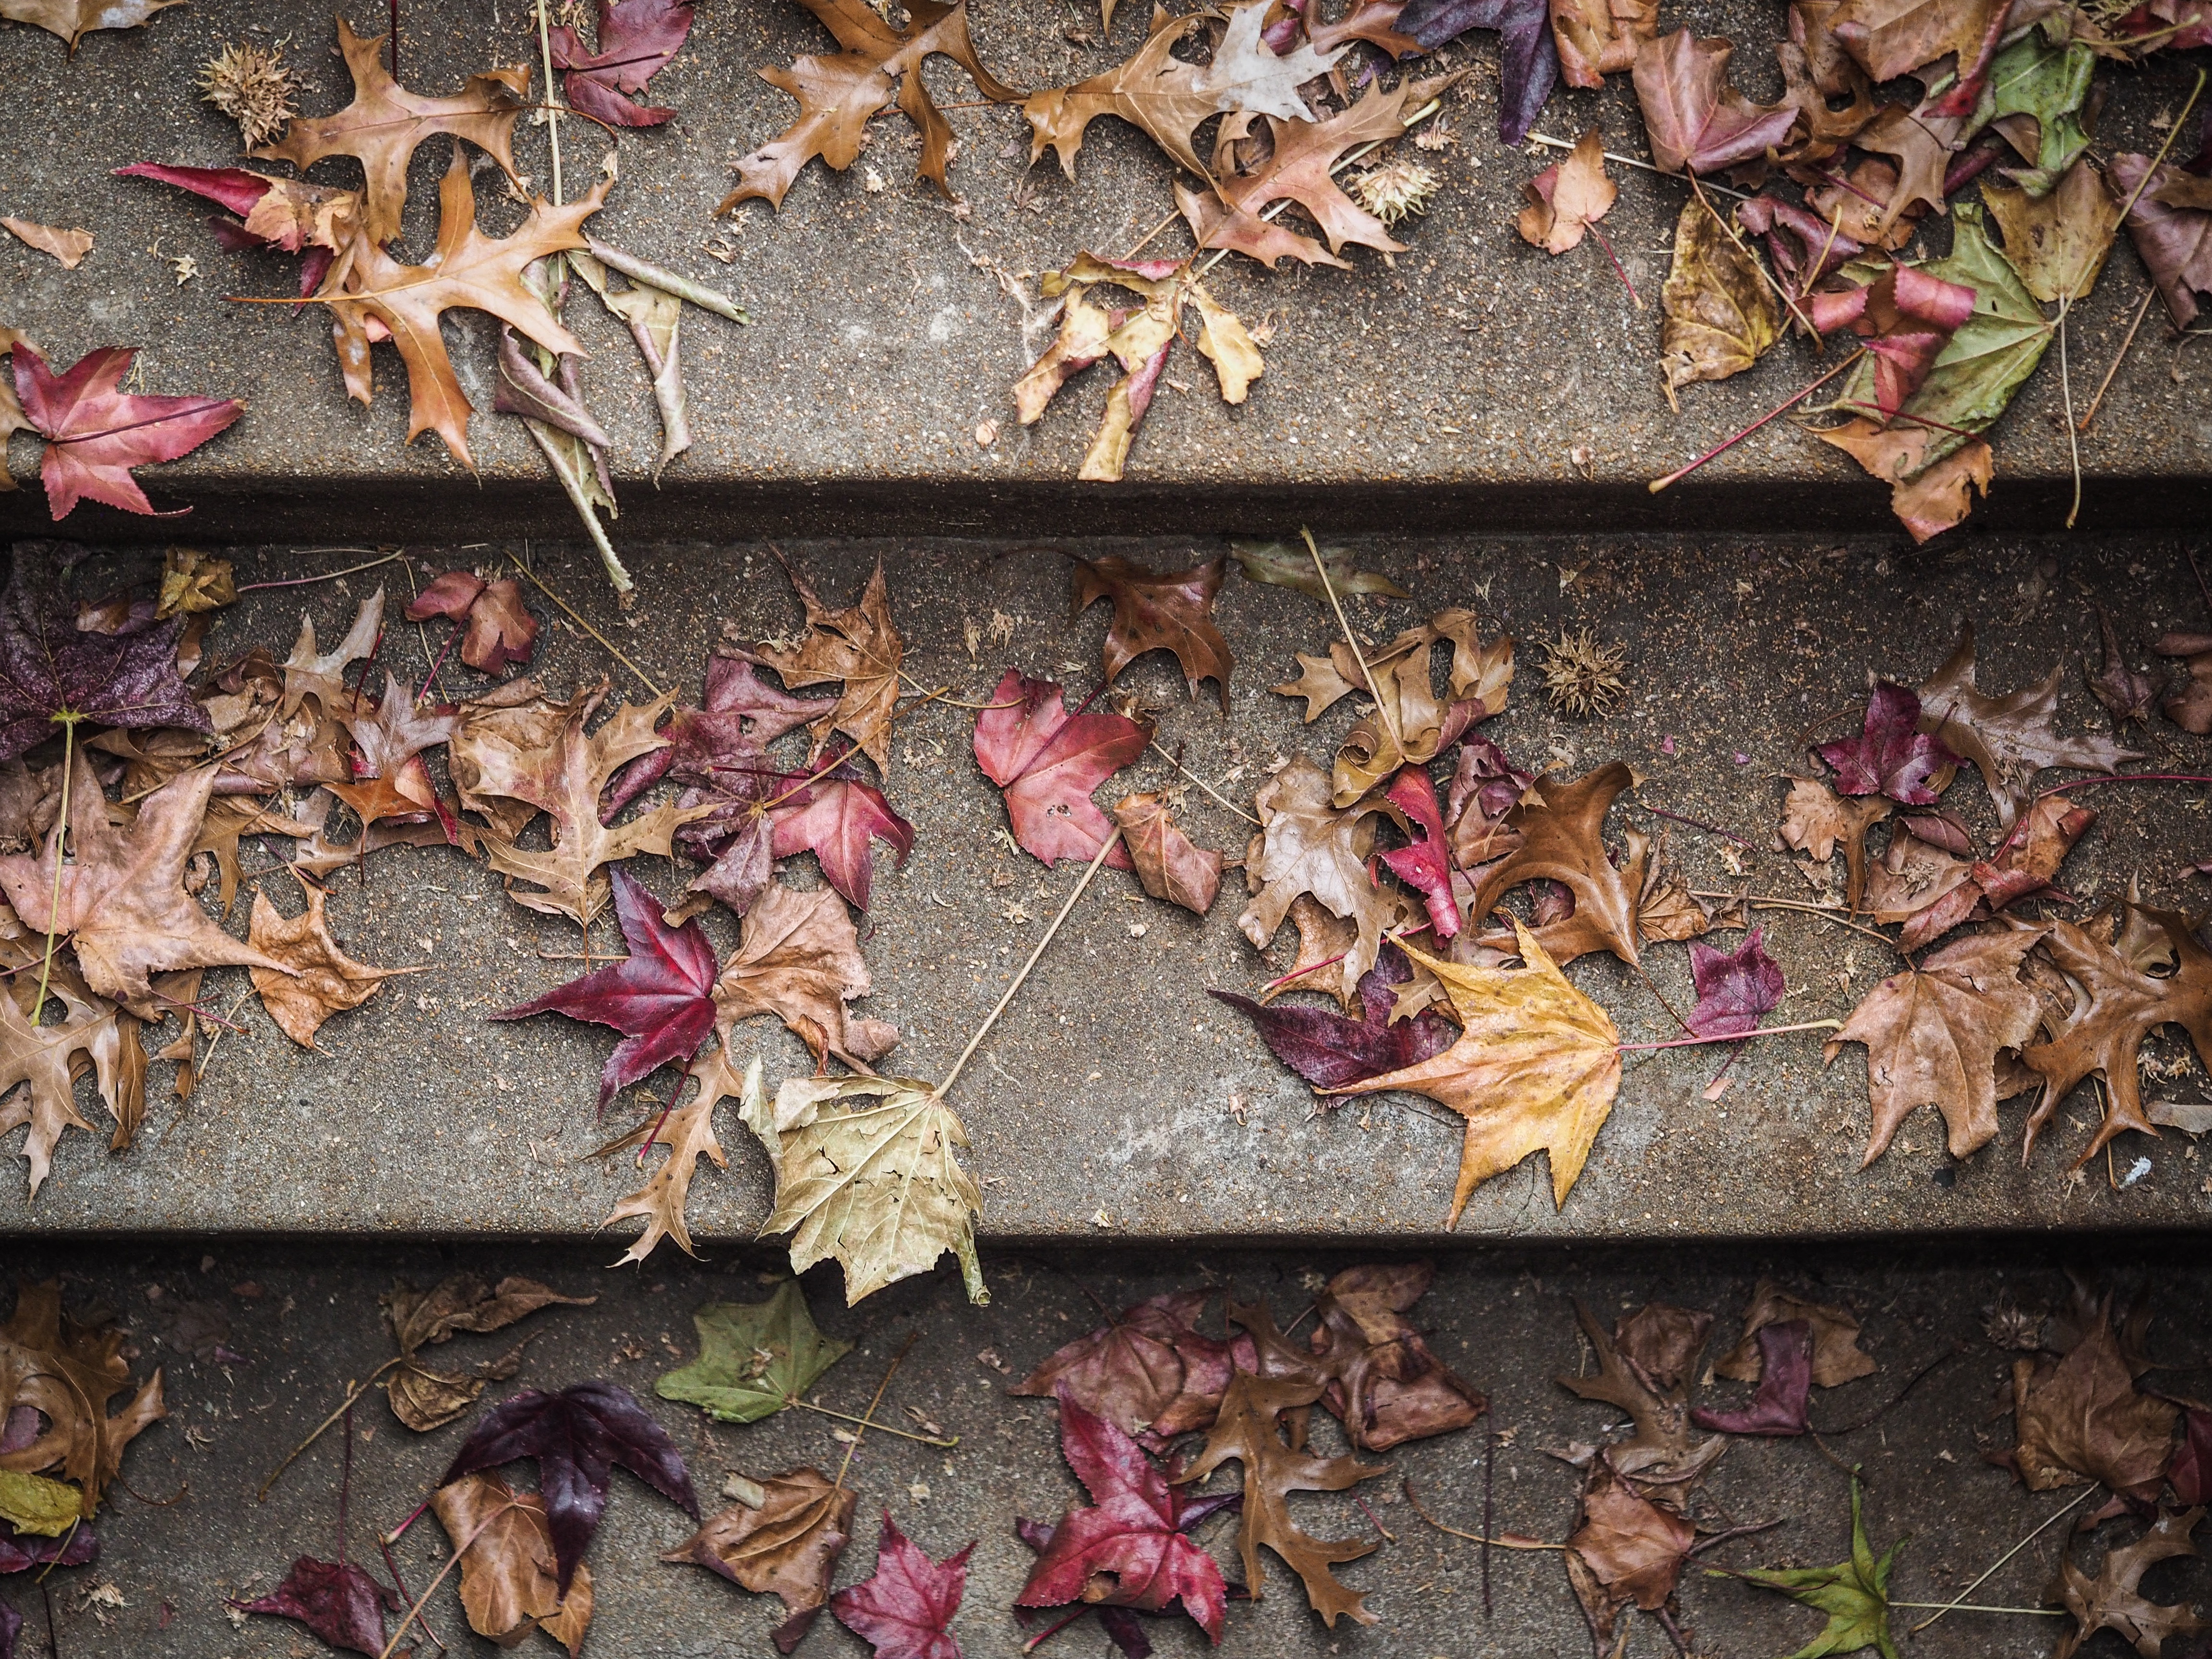
tree, plant, wood, leaf, flower, autumn, flora, season, christmas decoration